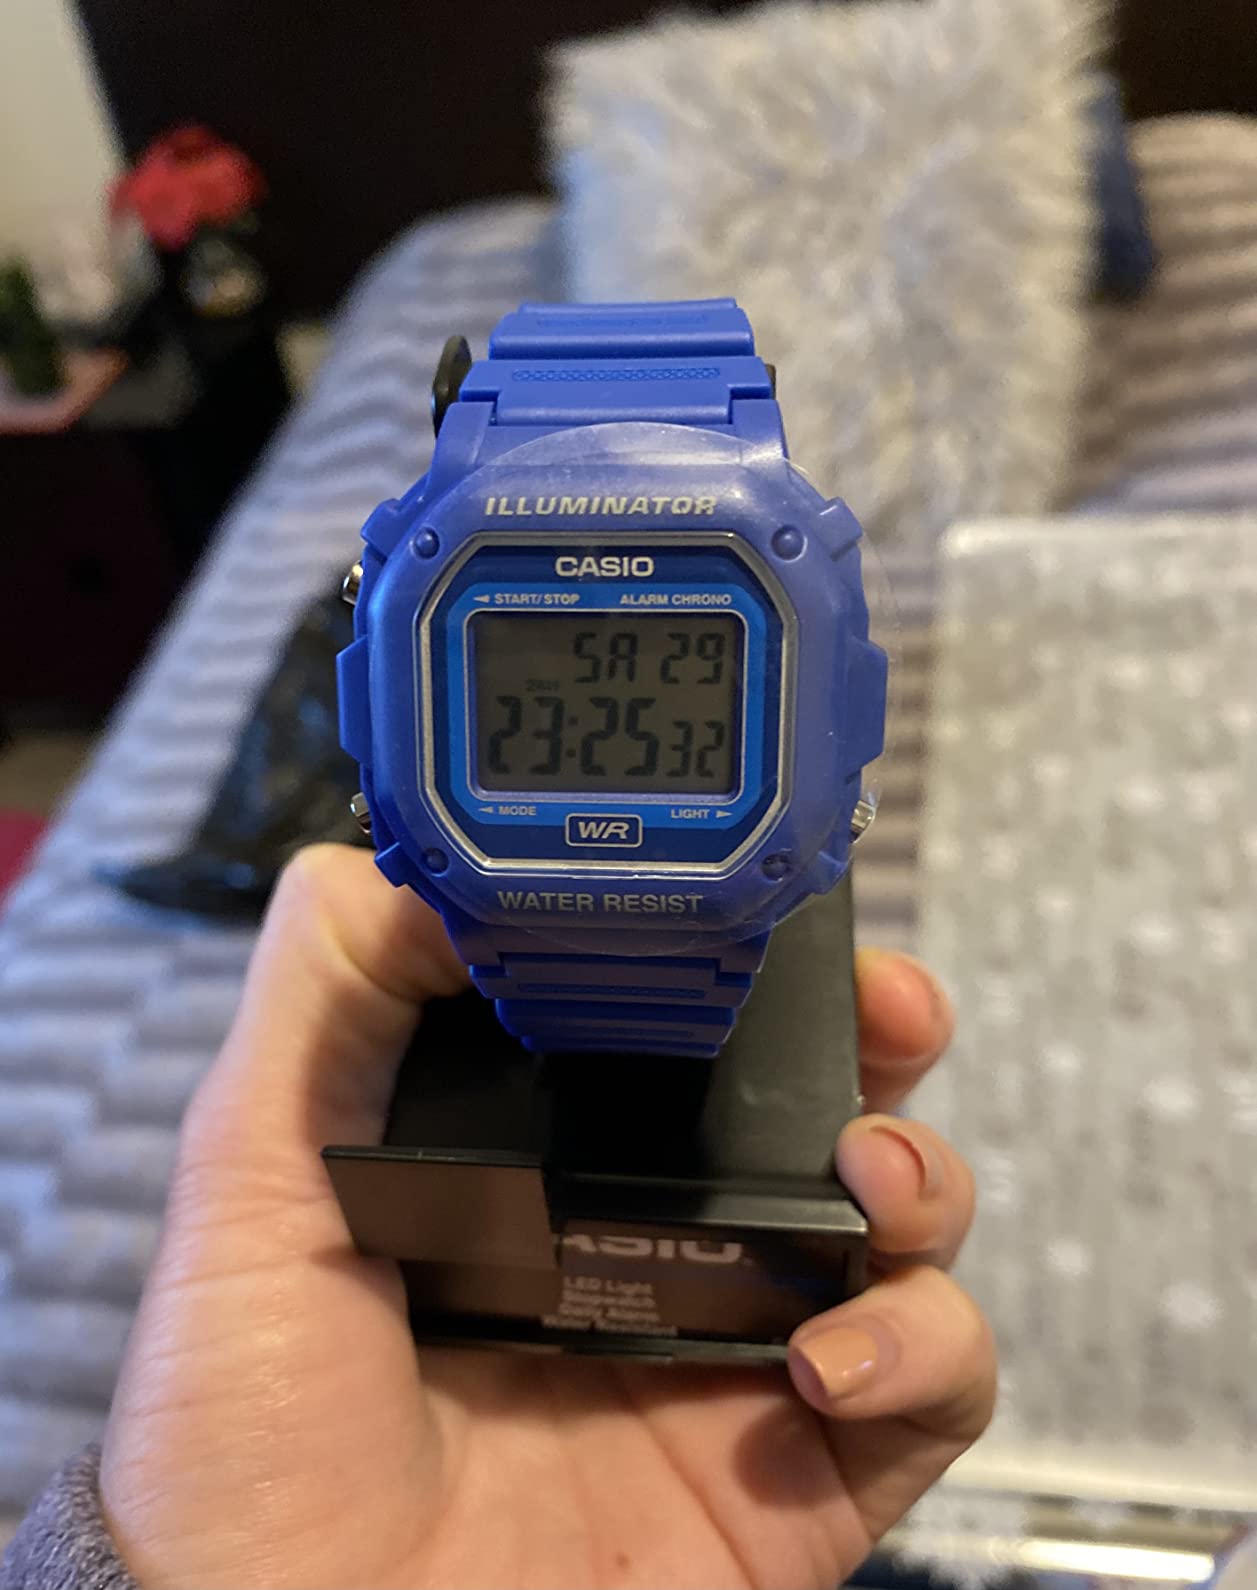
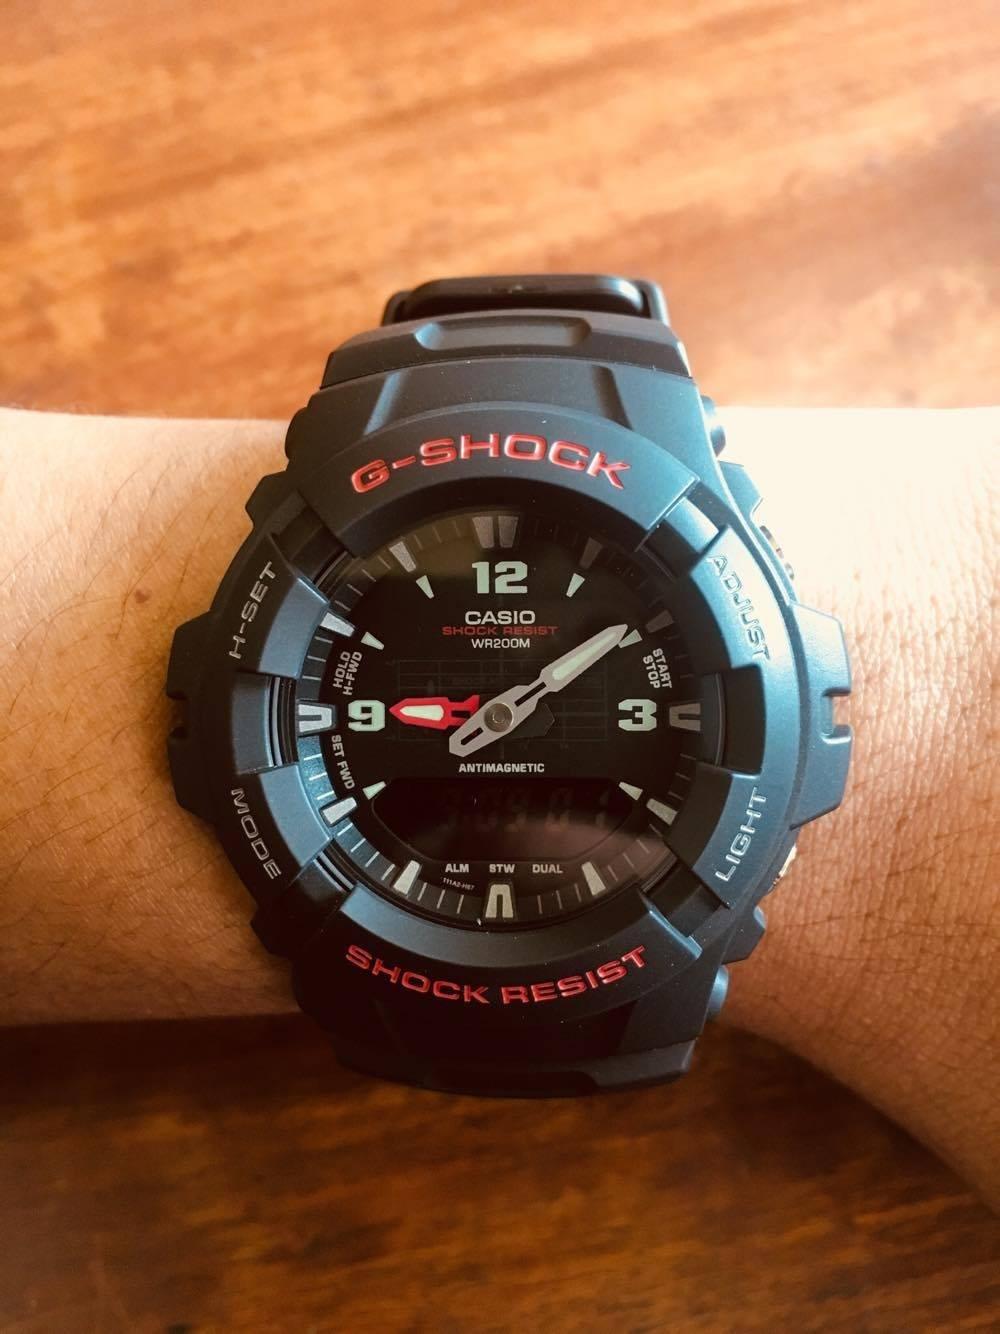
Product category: accessories_watch
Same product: no